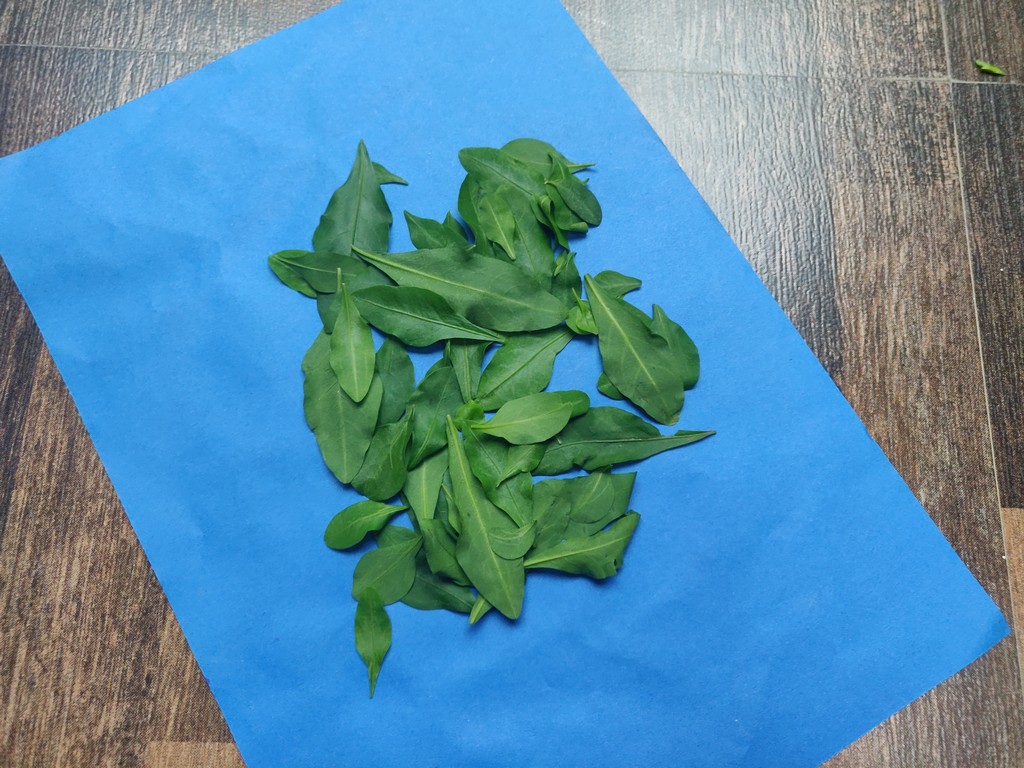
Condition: Healthy
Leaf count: multiple
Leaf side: unknown